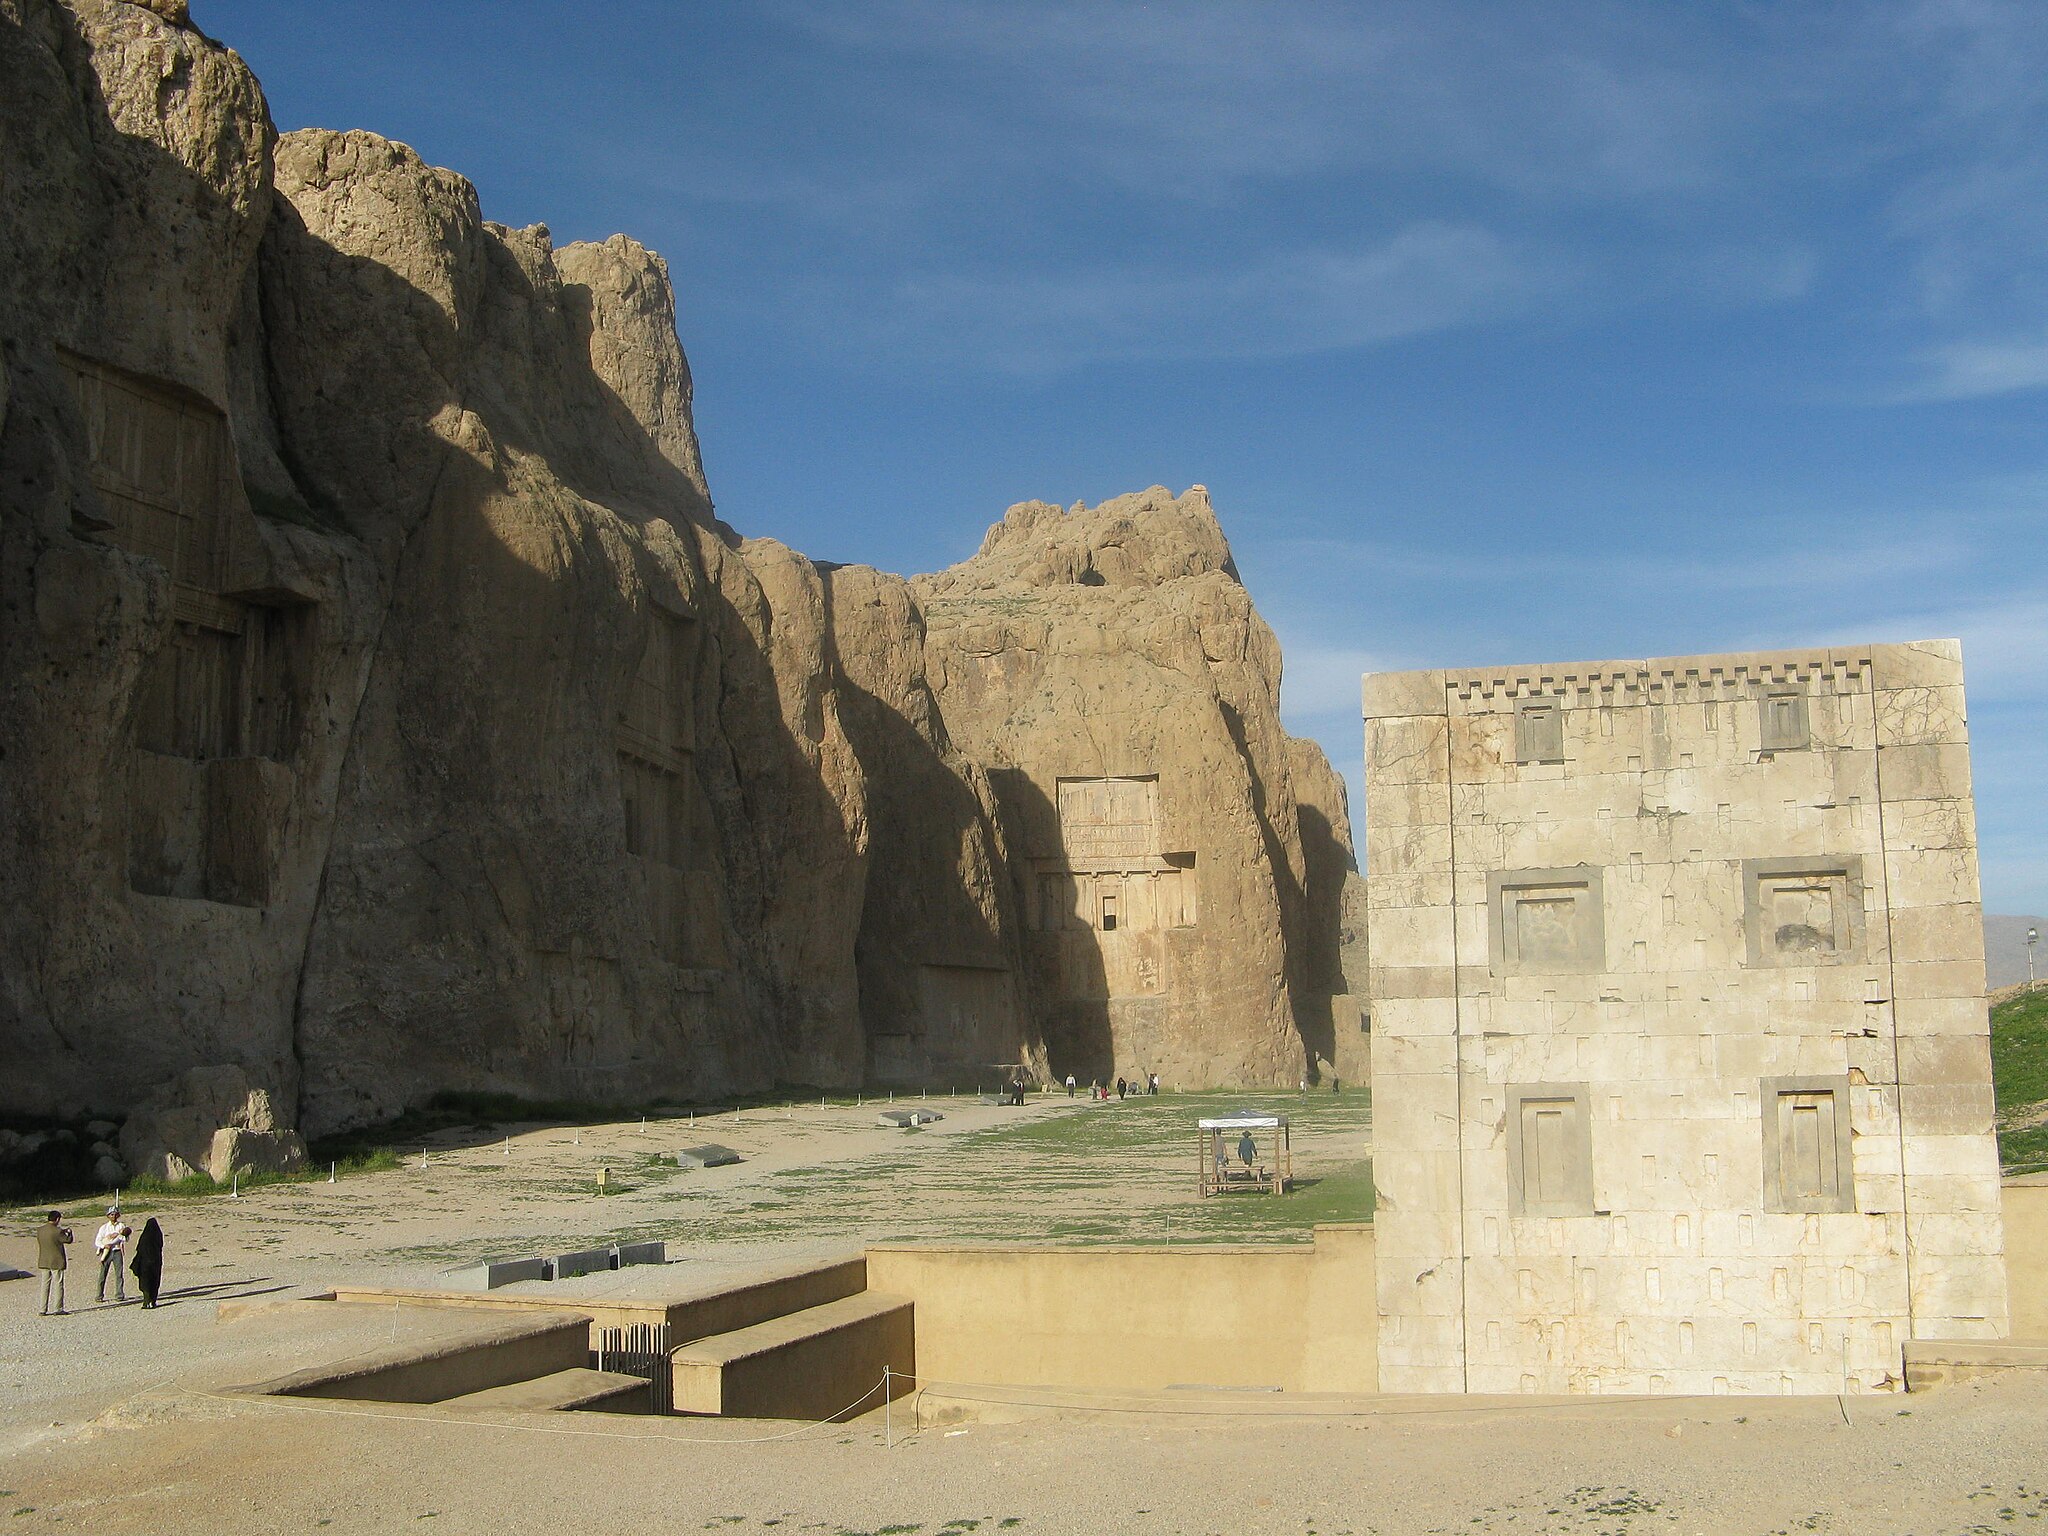
Title: Naqsh-erostam
Description: Naqshe-e Rustam
Date: 2010-03-15
Categories: Taken with Canon PowerShot A720 IS, Ka'ba-ye Zartosht, Self-published work, PD-self